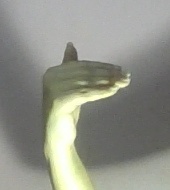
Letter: khaa